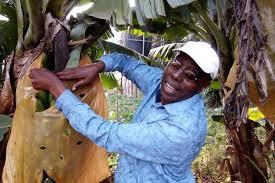
Huyu ni mkulima anayepanga ndizi zake. Ndizi yenyewe inaonekana kuiva vizuri, anatoa kwenye shamba lake ilikupeleka kwenye soko ama kuchonga iliao achemshe.